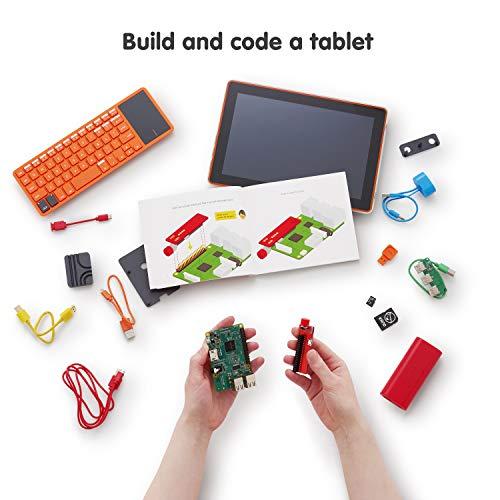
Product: Kano Computer Kit Touch – Build and code a tablet
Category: Toys & Games | Kids' Electronics | Electronic Learning Toys
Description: Step-by-step book, 10.1'" Hd screen, Raspberry Pi 3, battery, DIY speaker, wireless keyboard, case, and stand, memory, 3 USB ports, HDMI, and power cables, sound sensor, stickers, Kano unique operating system.
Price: $281.15
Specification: ProductDimensions:13.8x7.9x4.3inches|ItemWeight:1pounds|ShippingWeight:4.72pounds(Viewshippingratesandpolicies)|ASIN:B07C7XCJQQ|Itemmodelnumber:1010-02|Manufacturerrecommendedage:6yearsandup|Batteries:2Lithiumionbatteriesrequired.(included)